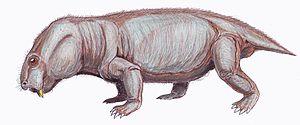
Les Thérochéloniens forment un groupe éteint de thérapsides anomodontes appartenant à l'infra-ordre des Dicynodontia. Le groupe a été nommé par le paléontologue britannique Harry Seeley en 1894 et est tombé en désuétude au siècle suivant. Le taxon a été redéfini comme micro-ordre en 2009.